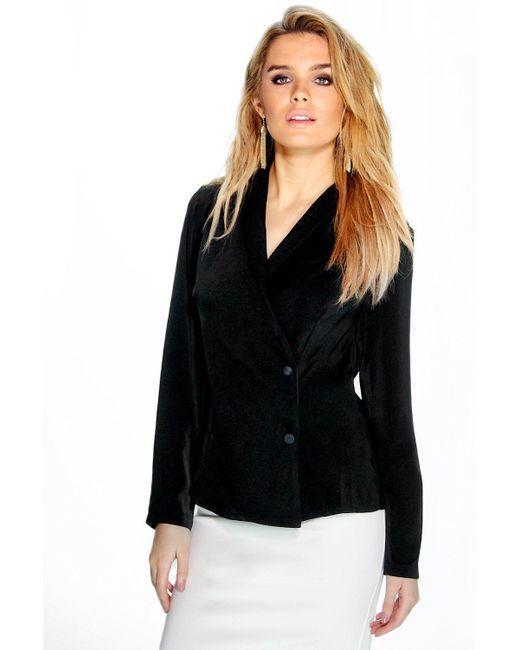
schwarzes langärmeliges Oberteil mit V-Ausschnitt und Knopfleiste